London Underground 1938 Stock

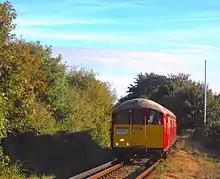
Island Line Class 483 No. 008 arrives at Shanklin

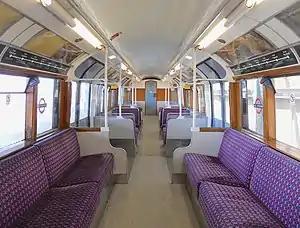
The interior of a Class 483

In 1988, ten sets of 1938 stock were bought by Network SouthEast for use on the Island Line service on the Isle of Wight, and were allocated two-car TOPS Class 483. These units were heavily rebuilt and introduced between 1989 and 1992 to replace the even older Class 485 and 486 trains that had been running on the line since 1967, also constructed from ex-Tube stock. Four sets have been scrapped and the other six have been withdrawn, with the final service running on the 3 January 2021. As of January 2021, on withdrawal, the Class 483s were the oldest stock in mainline usage in the United Kingdom, aged 82 years.